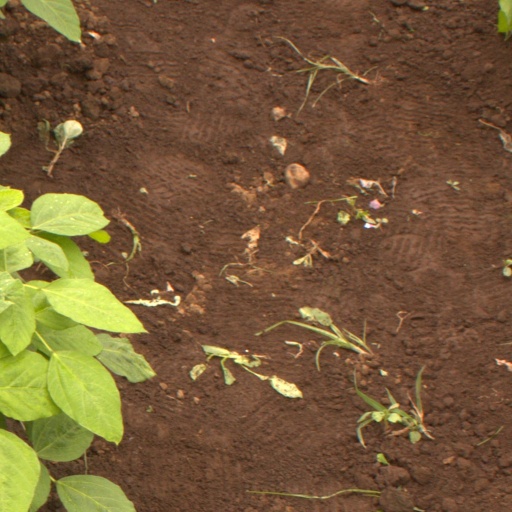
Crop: soybean